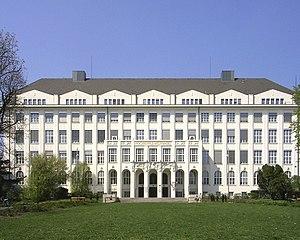
Döbling est le XIXᵉ arrondissement de Vienne et se situe au NNO de Vienne, au bord de la forêt de Vienne. L'arrondissement a été constitué en 1892 des faubourgs de Vienne d'alors : Unterdöbling, Oberdöbling, Grinzing, Heiligenstadt, Nussdorf, Josefsdorf, Sievering et le Kahlenbergerdorf. En 1938, l'arrondissement a reçu les quartiers de Neustift am Walde et Salmannsdorf, aux dépens de l'arrondissement voisin de Währing. Aujourd'hui, Döbling se compare en noblesse aux quartiers de Währing et de Hietzing, avec ses villas en forêt. Par ses nombreux immeubles collectifs, comme le Karl-Marx-Hof, et ses logements communautaires, sa structure en population est maintenant plus équilibrée que jamais.
L’Österreichischen Archäologischen Instituts est un organisme scientifique qui mène des recherches archéologiques sur le territoire des civilisations antiques, de l'ancien empire des Habsbourg et d'Autriche. Il dépend directement de l'État.